Sexpedia

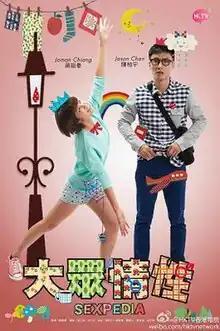

Sexpedia was a 2015 Hong Kong romantic comedy television series produced by Hong Kong Television Network. The first episode premiered on 13 April 2015.